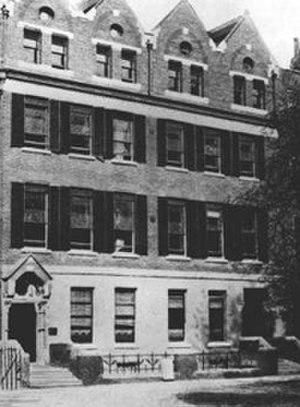
Julius Althaus est une médecin allemand ayant exercé surtout en Grande-Bretagne. Il pratiqua divers traitements électriques sur des malades du système nerveux au King's College Hospital et fut à l'origine de la création du National Hospital for Neurology and Neurosurgery.